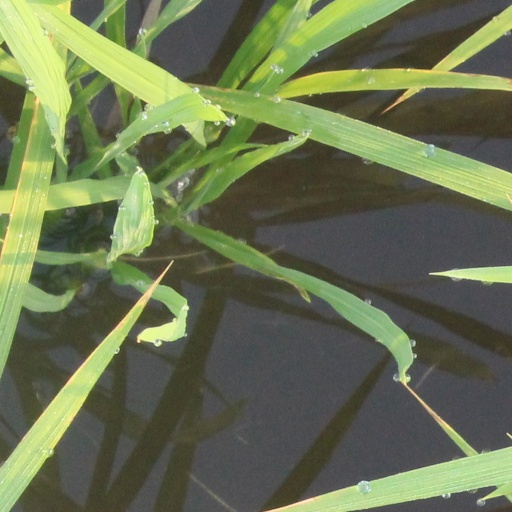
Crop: rice